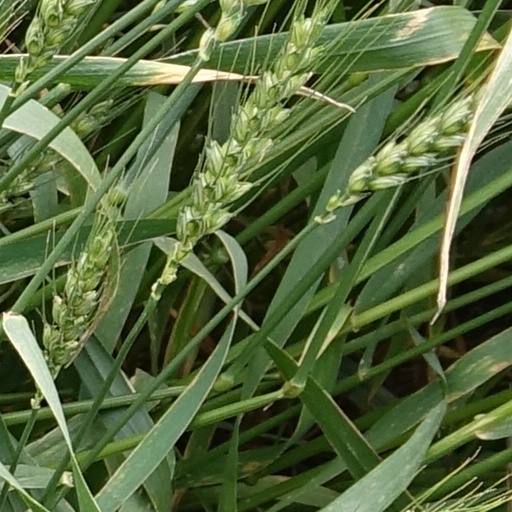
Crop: wheat